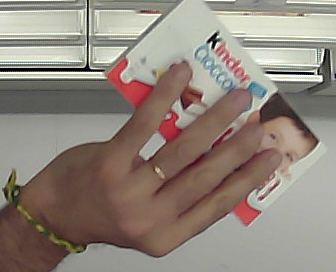
Product: kinder_chocolate